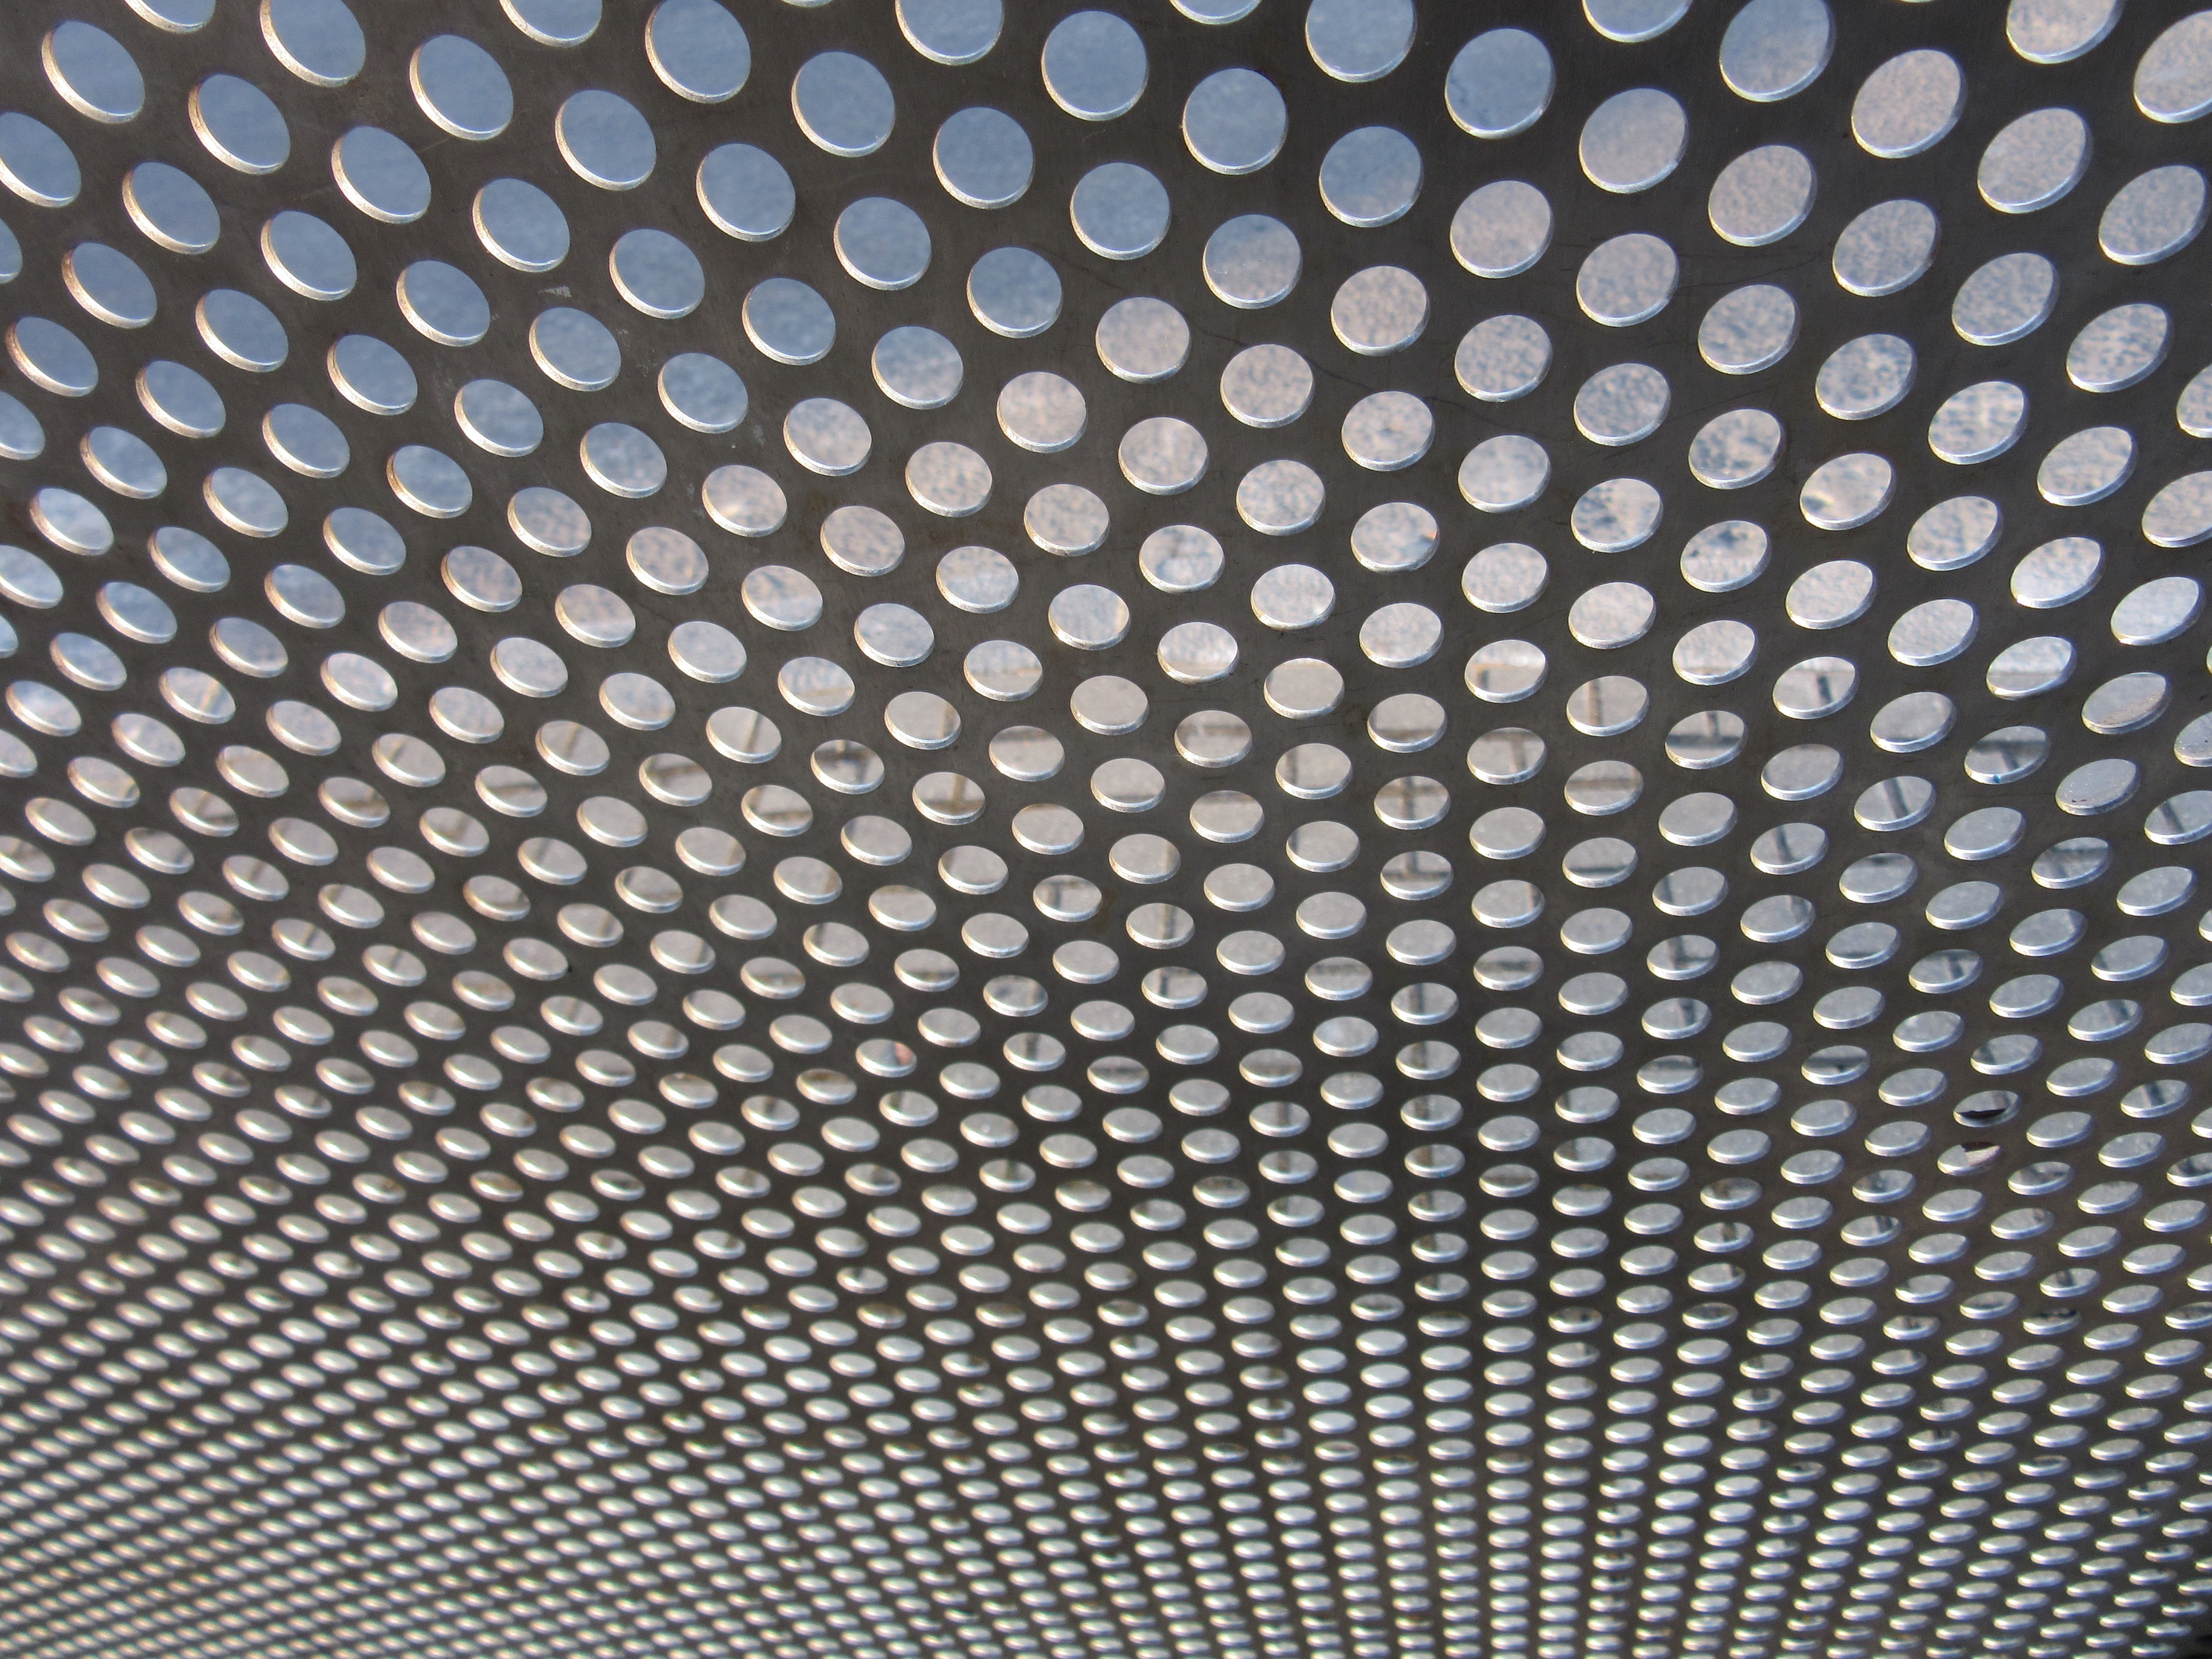
pattern, line, metal, material, circle, sheet, design, net, mesh, grid, shape, holes, perforated sheet, chain link fencing, geometry background